Prince Mohammad bin Abdulaziz International Airport

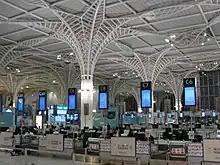
Check-in hall interior

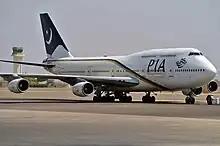
A Pakistan International Airlines Boeing 747-300

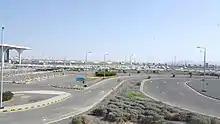
Parking area of airport

In 1972, the airport had two runways: 18/36, which still exists today, and 15/33, which no longer exists.